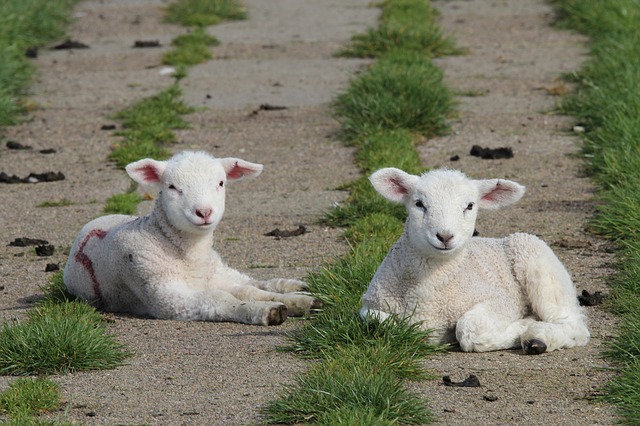
Label: sheep